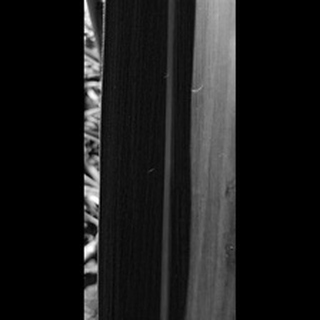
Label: healthy_sugarcane